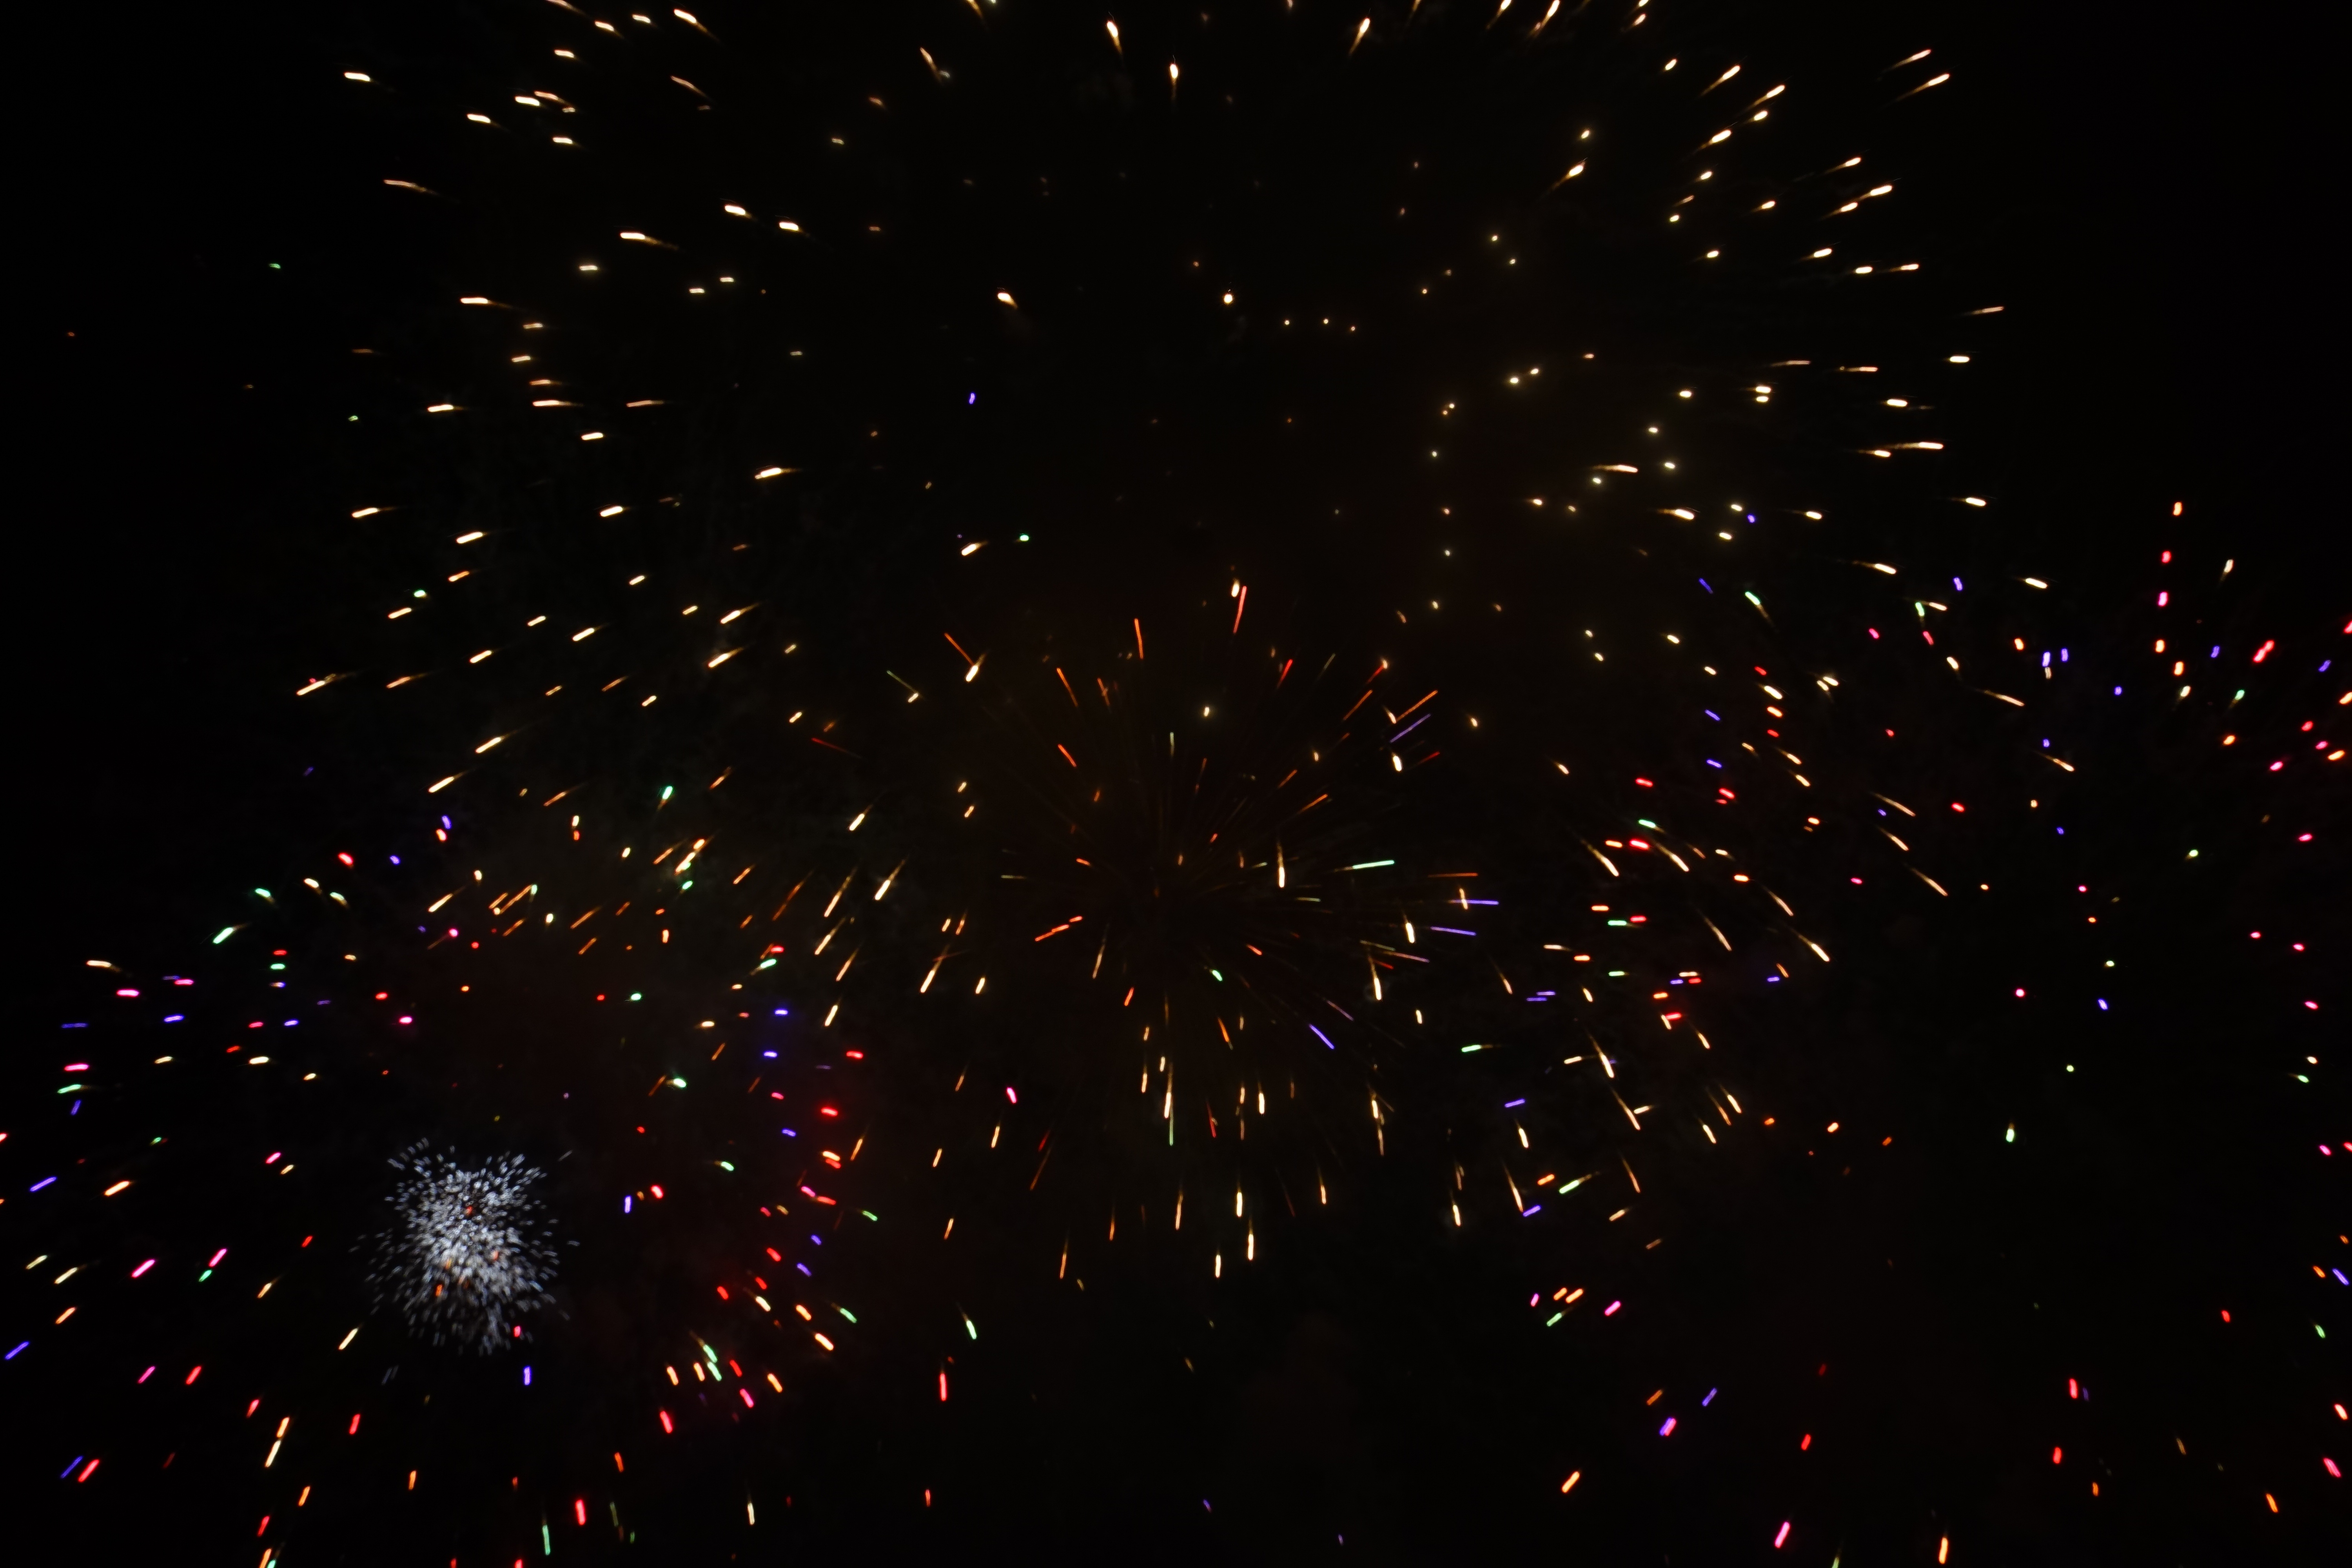
light, recreation, pyrotechnics, rocket, fireworks, silver, event, shiny, new year's eve, new year's day, shower of sparks, fireworks art, star effects, outdoor recreation